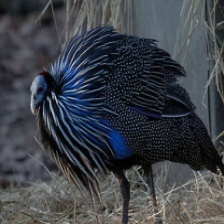
Species: GUINEAFOWL
Scientific name: NUMIDIDAE